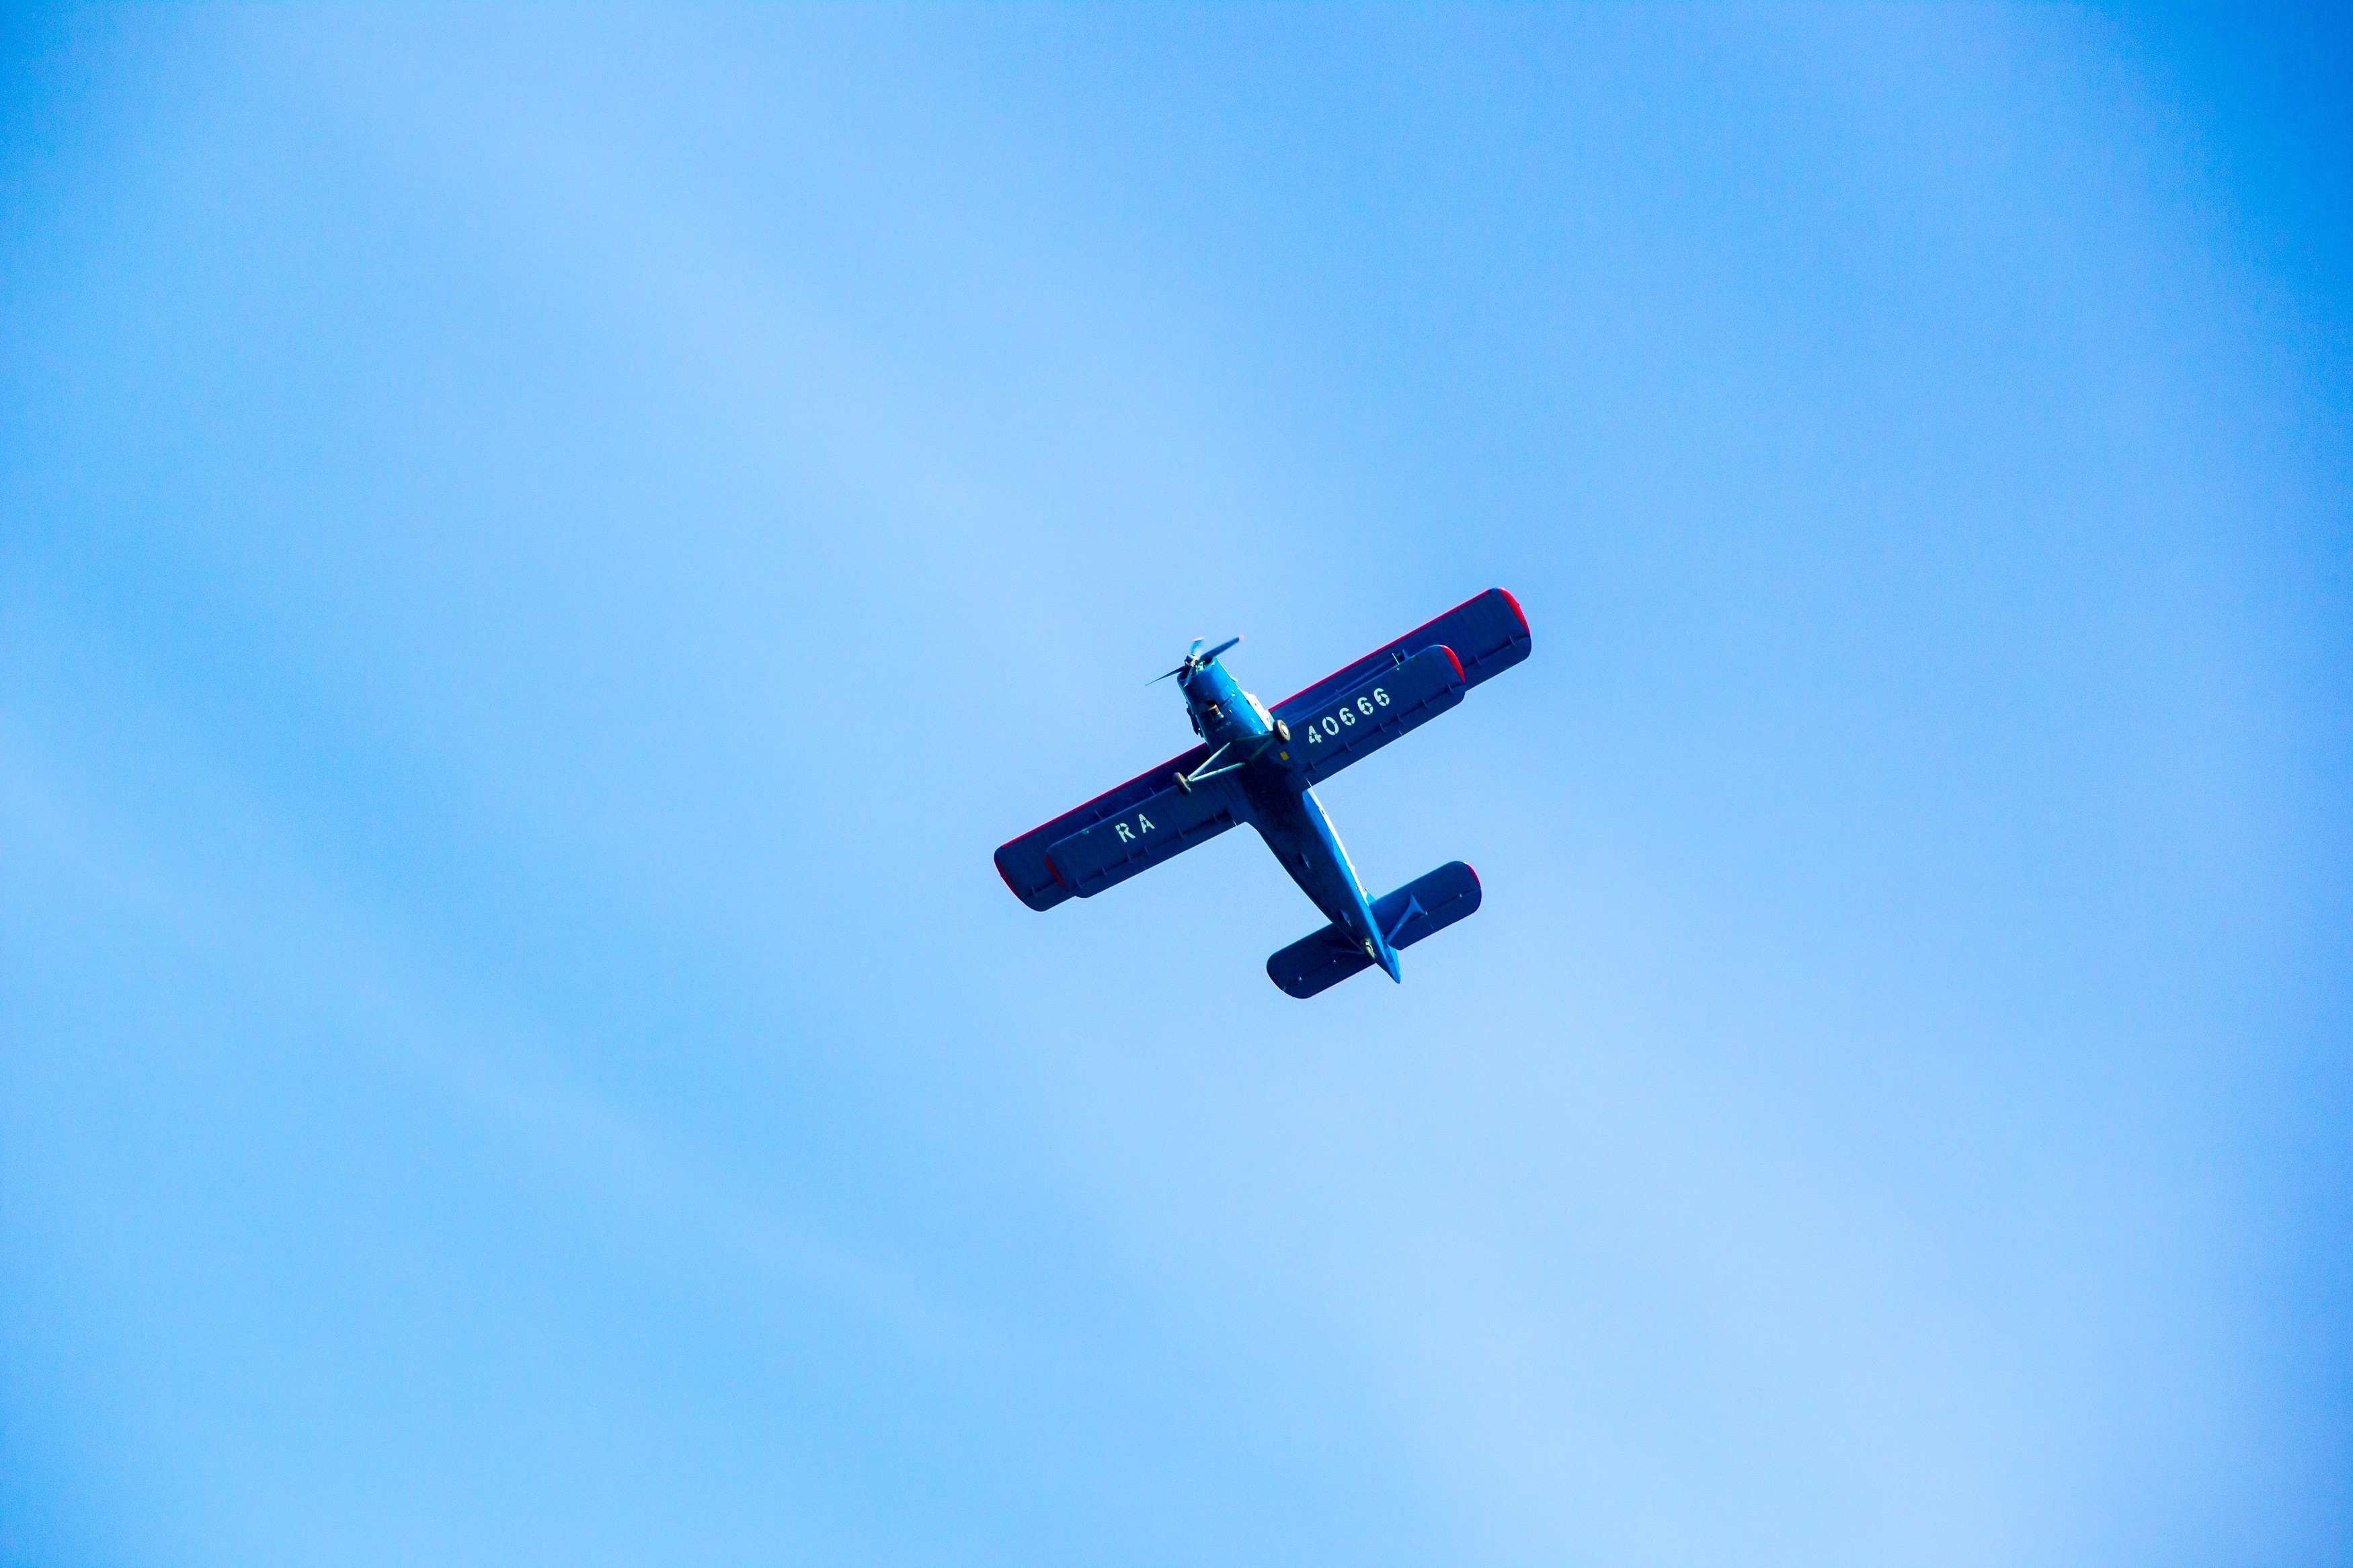
wing, sky, airplane, aircraft, vehicle, airline, aviation, flight, blue, air show, air force, aerobatics, air travel, atmosphere of earth, general aviation